Answer in natural language. Which object is closer to potted houseplant with lush green foliage, black colour chair (highlighted by a blue box) or black colour chair (highlighted by a green box)? Choose between the following options: black colour chair (highlighted by a green box) or black colour chair (highlighted by a blue box)
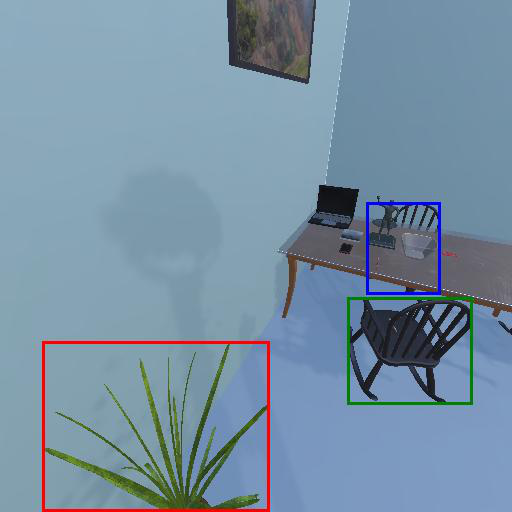
<answer>black colour chair (highlighted by a green box)</answer>